Fiat 634

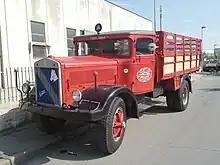
The FIAT 634N

The FIAT 634N ( [diesel]) is the military variant of the civilian FIAT 632 heavy truck manufactured by Italian manufacturer FIAT from 1931 to 1939.